General Dynamics F-16 Fighting Falcon

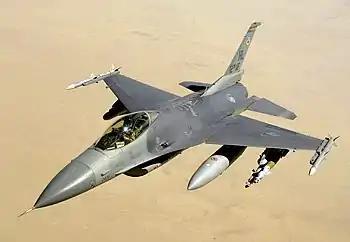
A USAF F-16C over the desert in Iraq, 2008

The F-16 Fighting Falcon is an American single-engine supersonic multirole fighter aircraft under production by Lockheed Martin. Designed as an air superiority day fighter, it evolved into a successful all-weather multirole aircraft with over 4,600 built since 1976. Although no longer purchased by the United States Air Force (USAF), improved versions are being built for export. As of 2025, it is the world's most common fixed-wing aircraft in military service, with 2,084 F-16s operational.